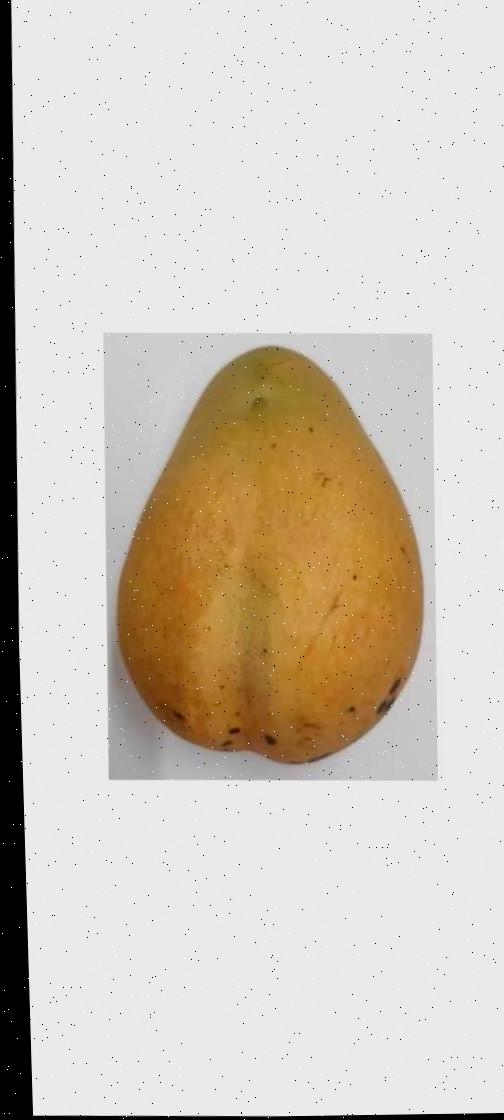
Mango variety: Bari-11